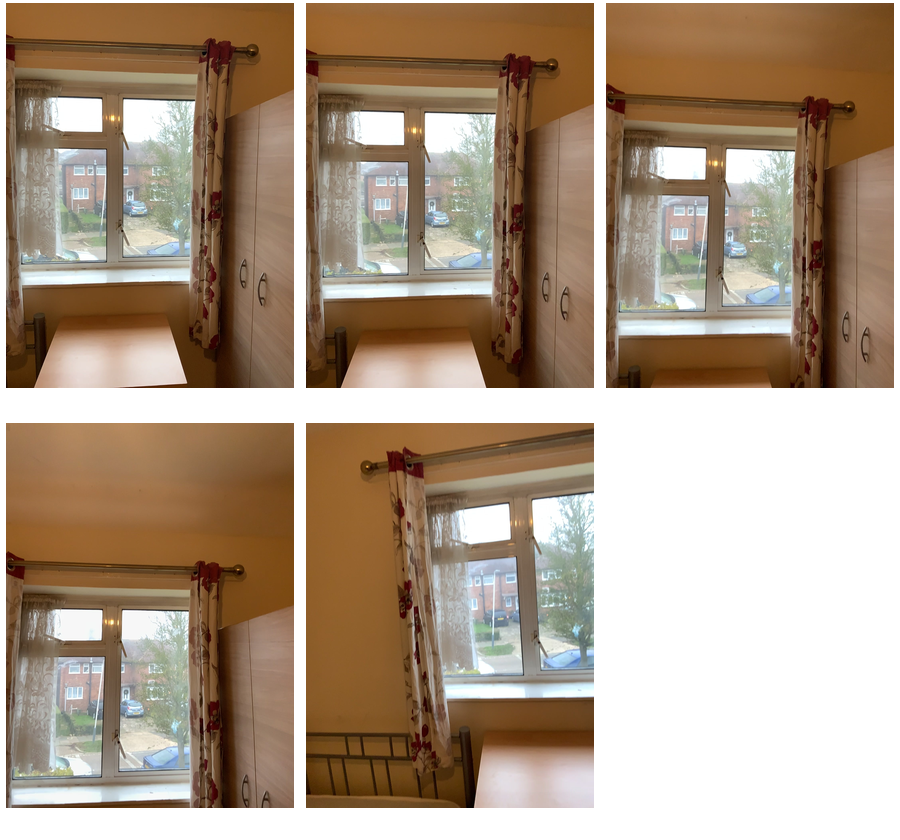Task instruction: Open the window.
Answer: {"task_instruction": "Open the window.", "nodes": ["handle1", "handle2", "handle3", "window"], "edges": [{"functional_relationship": "openorclose", "object1": "handle1", "object2": "window", "spatial_relations": ["close"], "is_touching": true}, {"functional_relationship": "openorclose", "object1": "handle2", "object2": "window", "spatial_relations": ["close"], "is_touching": true}, {"functional_relationship": "openorclose", "object1": "handle3", "object2": "window", "spatial_relations": ["close"], "is_touching": true}], "action_type": "rotate", "function_type": "open_close_control"}